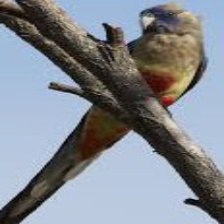
Species: EASTERN BLUEBONNET
Scientific name: NORTHIELLA HAEMATOGASTER